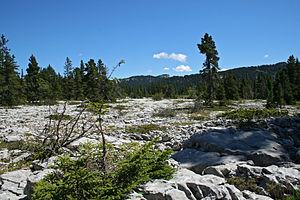
Plage de roche nue (Lapiaz) dans La plaine du Roi, réserve des hauts plateaux du Vercors dans le Massif du Vercors. Ces zones de roche nue sont typiques du karst d'altitude du Vercors.
La réserve naturelle nationale des hauts plateaux du Vercors est une réserve naturelle nationale située au cœur du Vercors en Auvergne-Rhône-Alpes. Créée en 1985 sur une superficie de 17 000 ha, elle englobe 10 % du territoire du Parc naturel régional du Vercors et constitue la plus vaste réserve naturelle terrestre de France métropolitaine. Elle protège la zone des haut-plateaux constitués d'alpages, de forêts, de dalles calcaires et de falaises.
Le cirque d'Archiane est un cirque naturel de montagne situé dans le sud du massif du Vercors et le département de la Drôme. Il entoure le hameau d'Archiane sur la commune de Treschenu-Creyers.
Le massif du Vercors est un massif montagneux des Préalpes, à cheval sur les départements français de l'Isère et de la Drôme, culminant à 2 341 mètres d'altitude au Grand Veymont. Sa nature géologique principalement calcaire offre un relief fait de falaises, de crêtes, de vaux, de gorges, plus complexe que le qualificatif de « plateau » pourrait le laisser supposer. De ce fait, il est divisé en plusieurs régions, géographiquement et historiquement distinctes : les Quatre Montagnes, les Coulmes, le Vercors Drômois, les Hauts-Plateaux et, en piémont, le Royans, la Gervanne, le Diois et le Trièves. Le surnom de « Forteresse » lui a par ailleurs été associé.